ARIA Club Chart

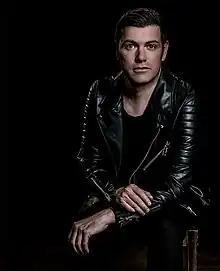
Jolyon Petch (pictured) and Dom Dolla hold the record for the most number ones on the chart, Dom also has the most weeks at number one and also by one track

The ARIA Club Chart ranks the best performing club music tracks within Australia and is provided by the Australian Recording Industry Association.